Lin-4 microRNA precursor

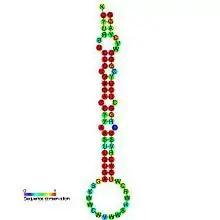
Predicted secondary structure and sequence conservation of lin-4

In molecular biology lin-4 is a microRNA (miRNA) that was identified from a study of developmental timing in the nematode "Caenorhabditis elegans". It was the first to be discovered of the miRNAs, a class of non-coding RNAs involved in gene regulation. miRNAs are transcribed as ~70 nucleotide precursors and subsequently processed by the Dicer enzyme to give a 21 nucleotide product. The extents of the hairpin precursors are not generally known and are estimated based on hairpin prediction. The products are thought to have regulatory roles through complete or partial complementarity to mRNA. The "lin-4" gene has been found to lie within a 4.11kb intron of a separate host gene lho-1 (see also ).